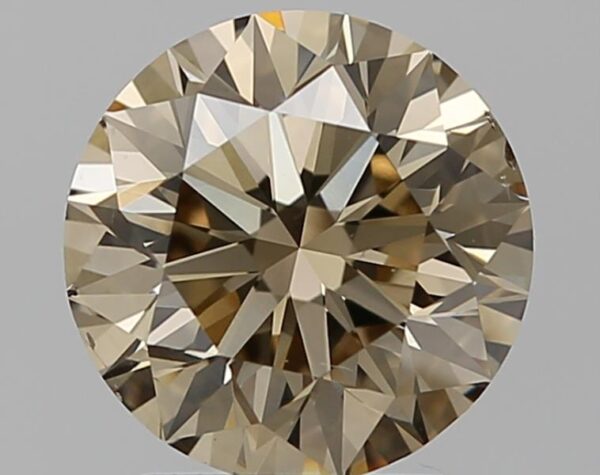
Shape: round
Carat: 1.91
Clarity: VS2
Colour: Y-Z
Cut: EX
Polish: EX
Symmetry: EX
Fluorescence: N
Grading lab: GIA
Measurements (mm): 7.86 x 7.9 x 4.98